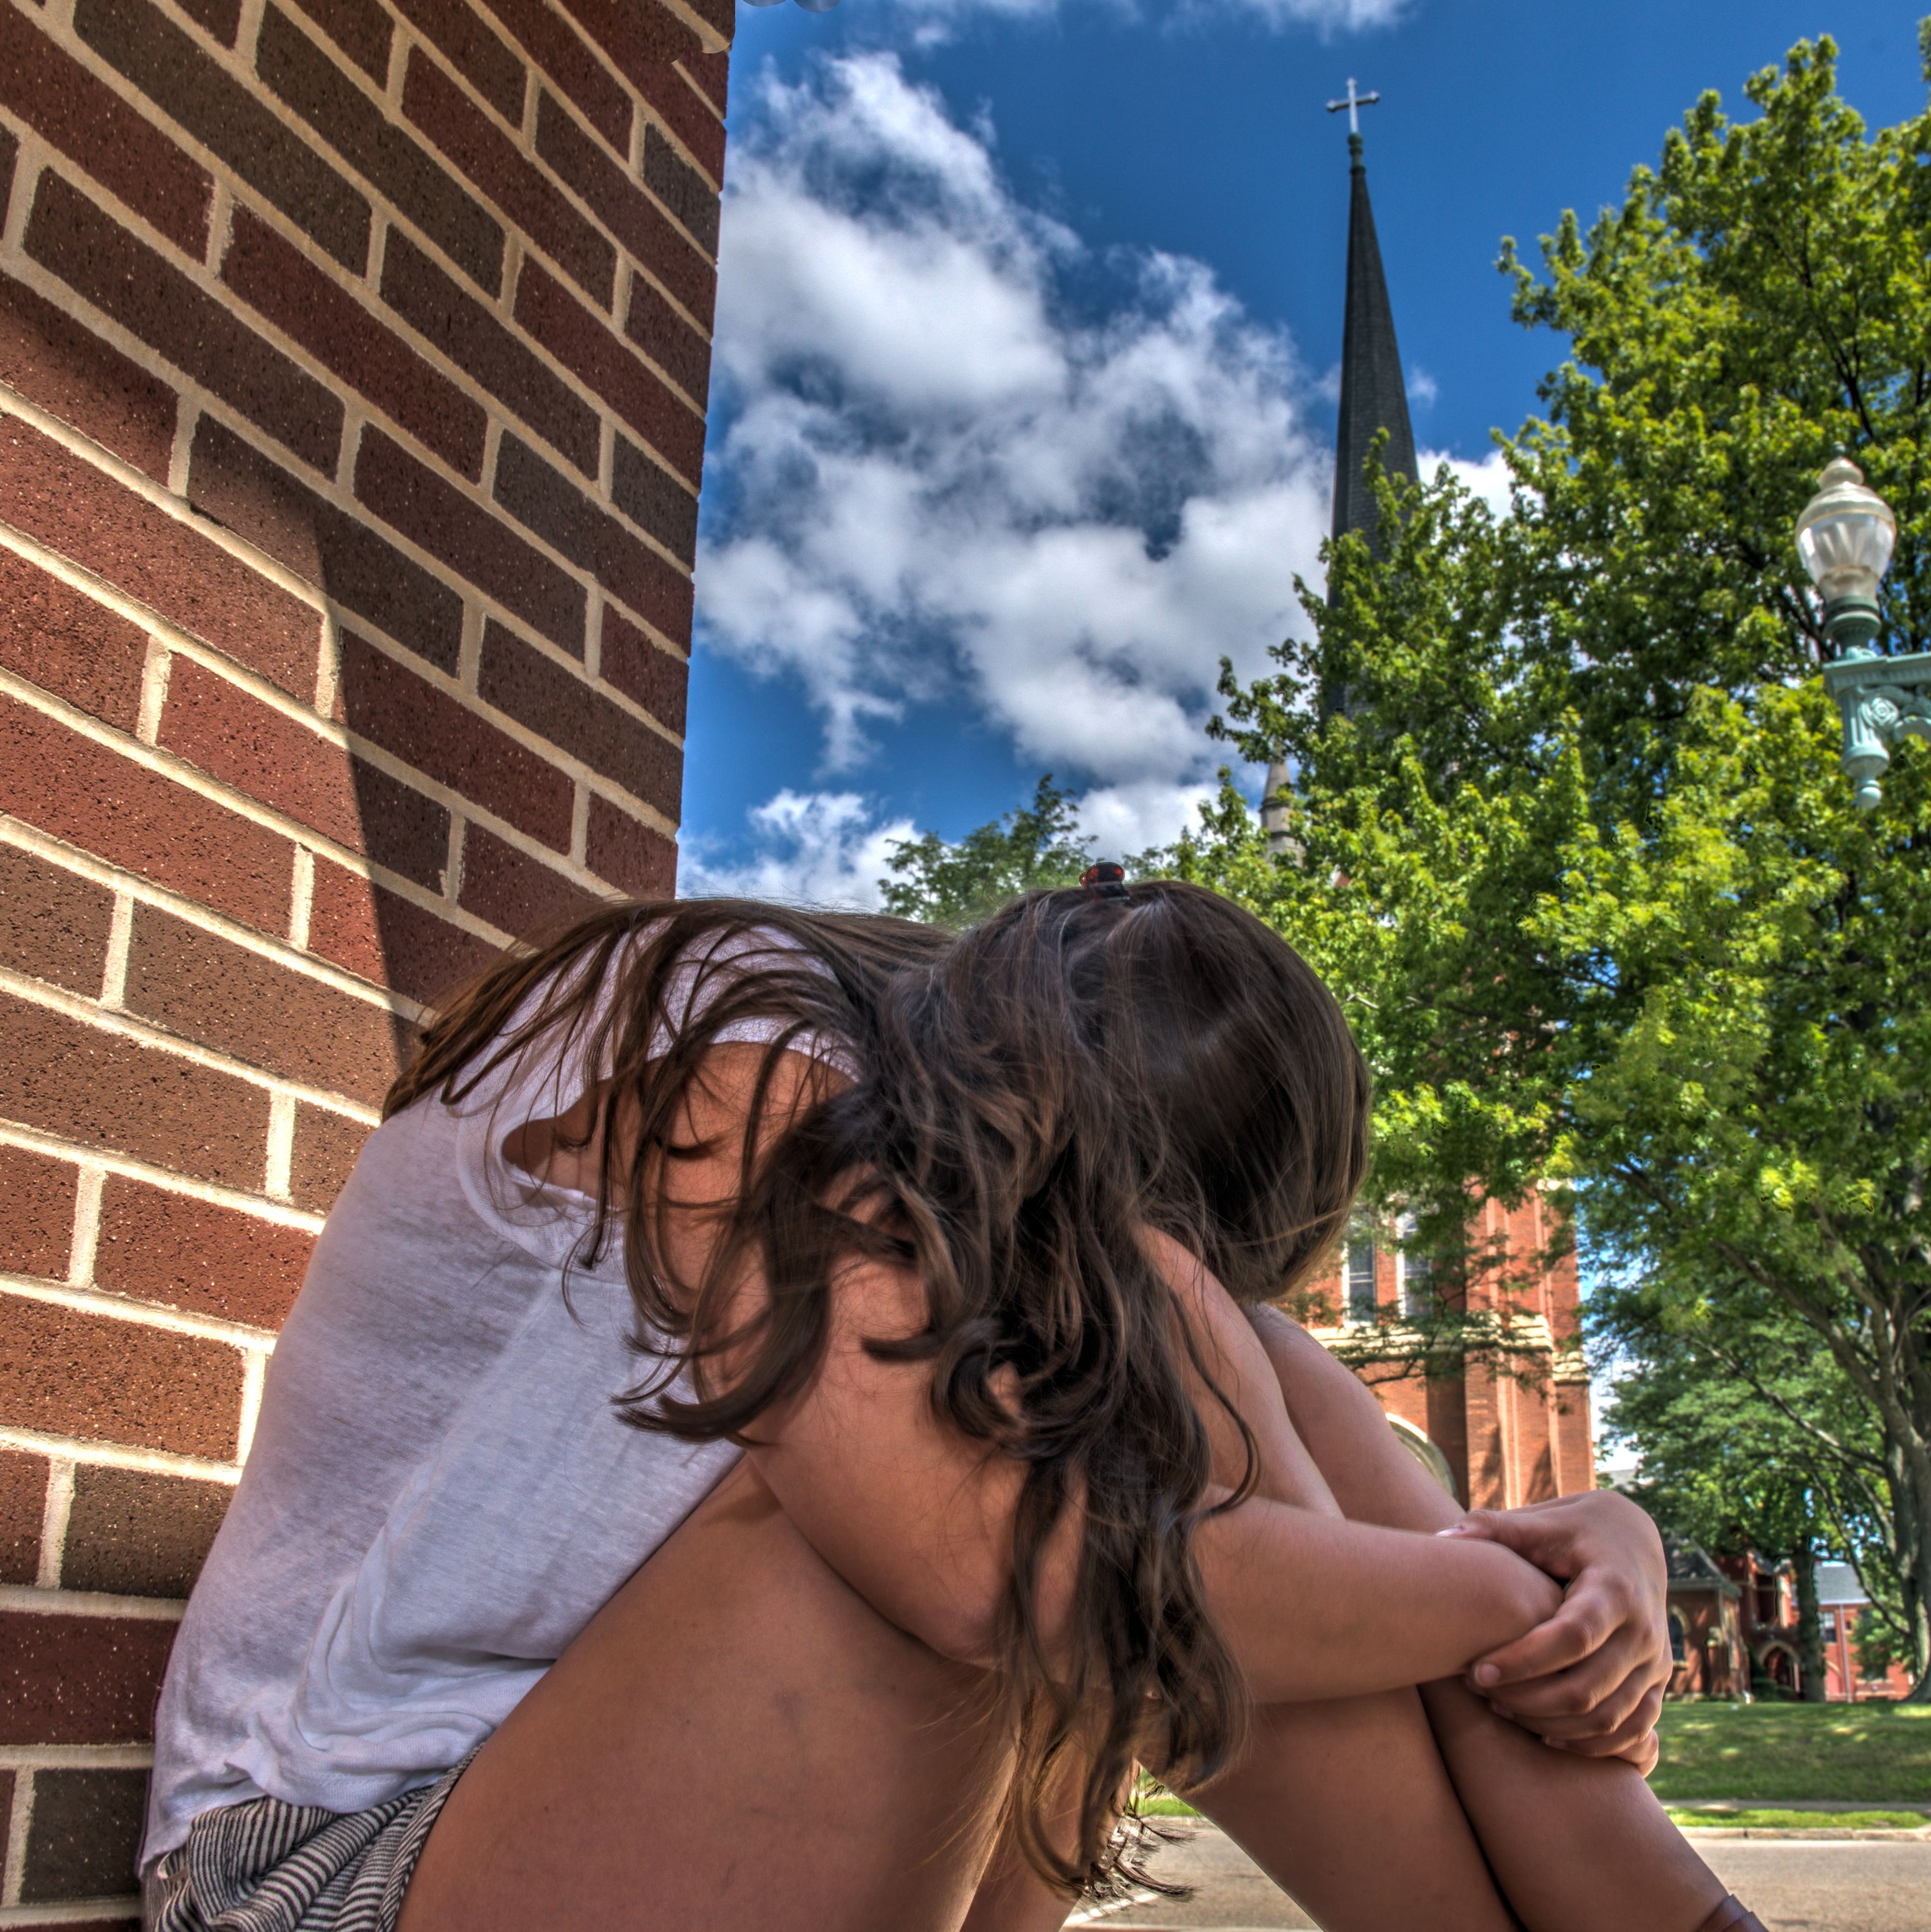
portrait, beautiful, hot girl, sexy, eyes, face, woman, model, tree, girl, fun, human body, vacation, plant, sky, recreation, grass, tourism